Ronald Reagan 1980 presidential campaign

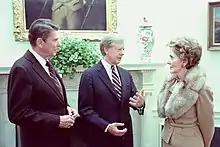
President-elect Reagan and Nancy Reagan meets with outgoing President Jimmy Carter.

After his defeat in the election, President Carter proclaimed his desire for a smooth transition between his outgoing and the incoming administrations. The Reagan transition team was led by Edwin Meese and was headquartered in Washington, D.C. The transition team worked closely with conservative organizations such as the Heritage Foundation, the American Enterprise Institute, and the Hoover Institution, which provided the Reagan transition team with extensive plans for the new administration. President Carter hosted Reagan at the White House on November 20, two months before his inauguration.